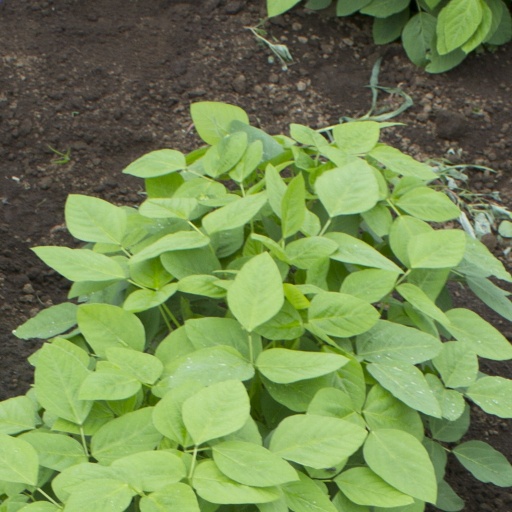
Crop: soybean